Dustin Byfuglien

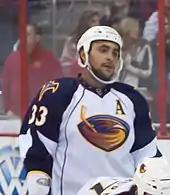
Byfuglien with the Thrashers in December 2010

He scored 12 goals along with 41 assists during the 2011–12 season that saw the Thrashers move to Winnipeg in the 2011 off-season. Byfuglien appeared in 66 games for the Jets that season and was again invited to the NHL All-Star Game.